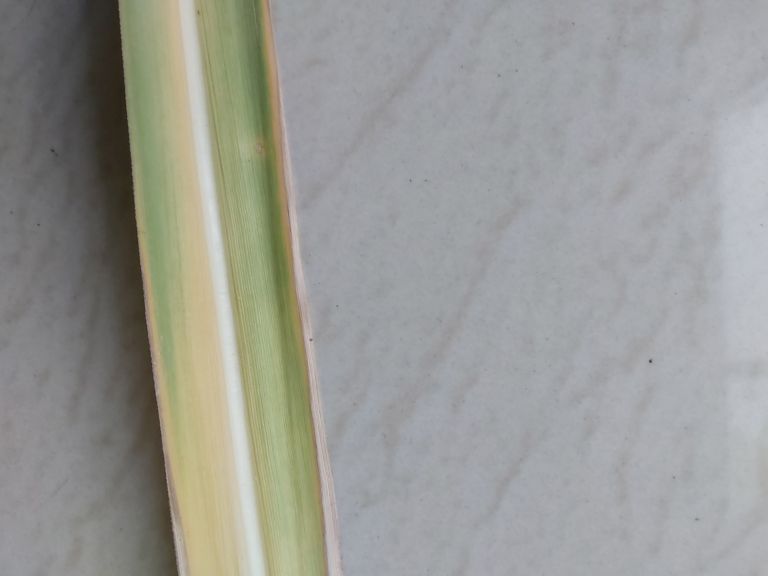
Label: Yellow Leaf